31st Communications Regiment (Ukraine)

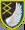
Insignia of the Ukrainian 31st Communications Regiment

The 31st Separate Communication and Radio Technical Support Regiment "Hetman Mykhailo Doroshenko" is a regiment of the Ukrainian Air Force tasked with providing communication facilities to the units of Air Command Center. It is named after Mykhailo Doroshenko who was the hetman of Zaporozhian Cossacks. It is garrisoned in Kyiv.